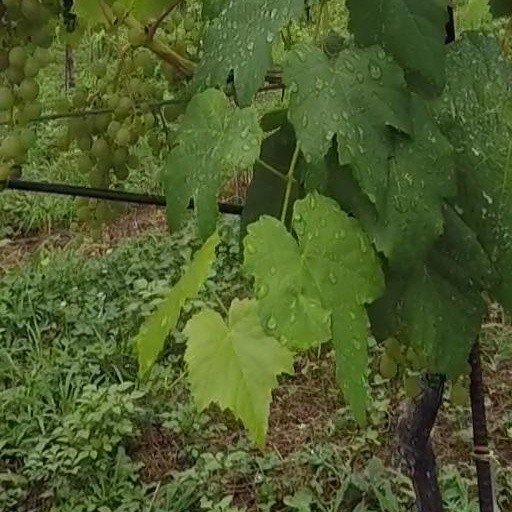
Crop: grape